History of Transylvania

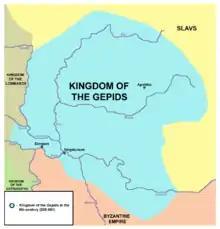
Kingdom of the Gepids in the 6th century (539–551)

Sparse archeological findings from the 4th century (Biertan Donarium, a clay pot with Christian symbols from Moigrad, and another clay pot with Chi Rho monogram at the bottom from Ulpia Traiana for example) point at minor Christian communities isolated from the main group.